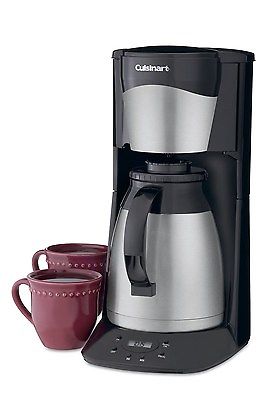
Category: coffee maker